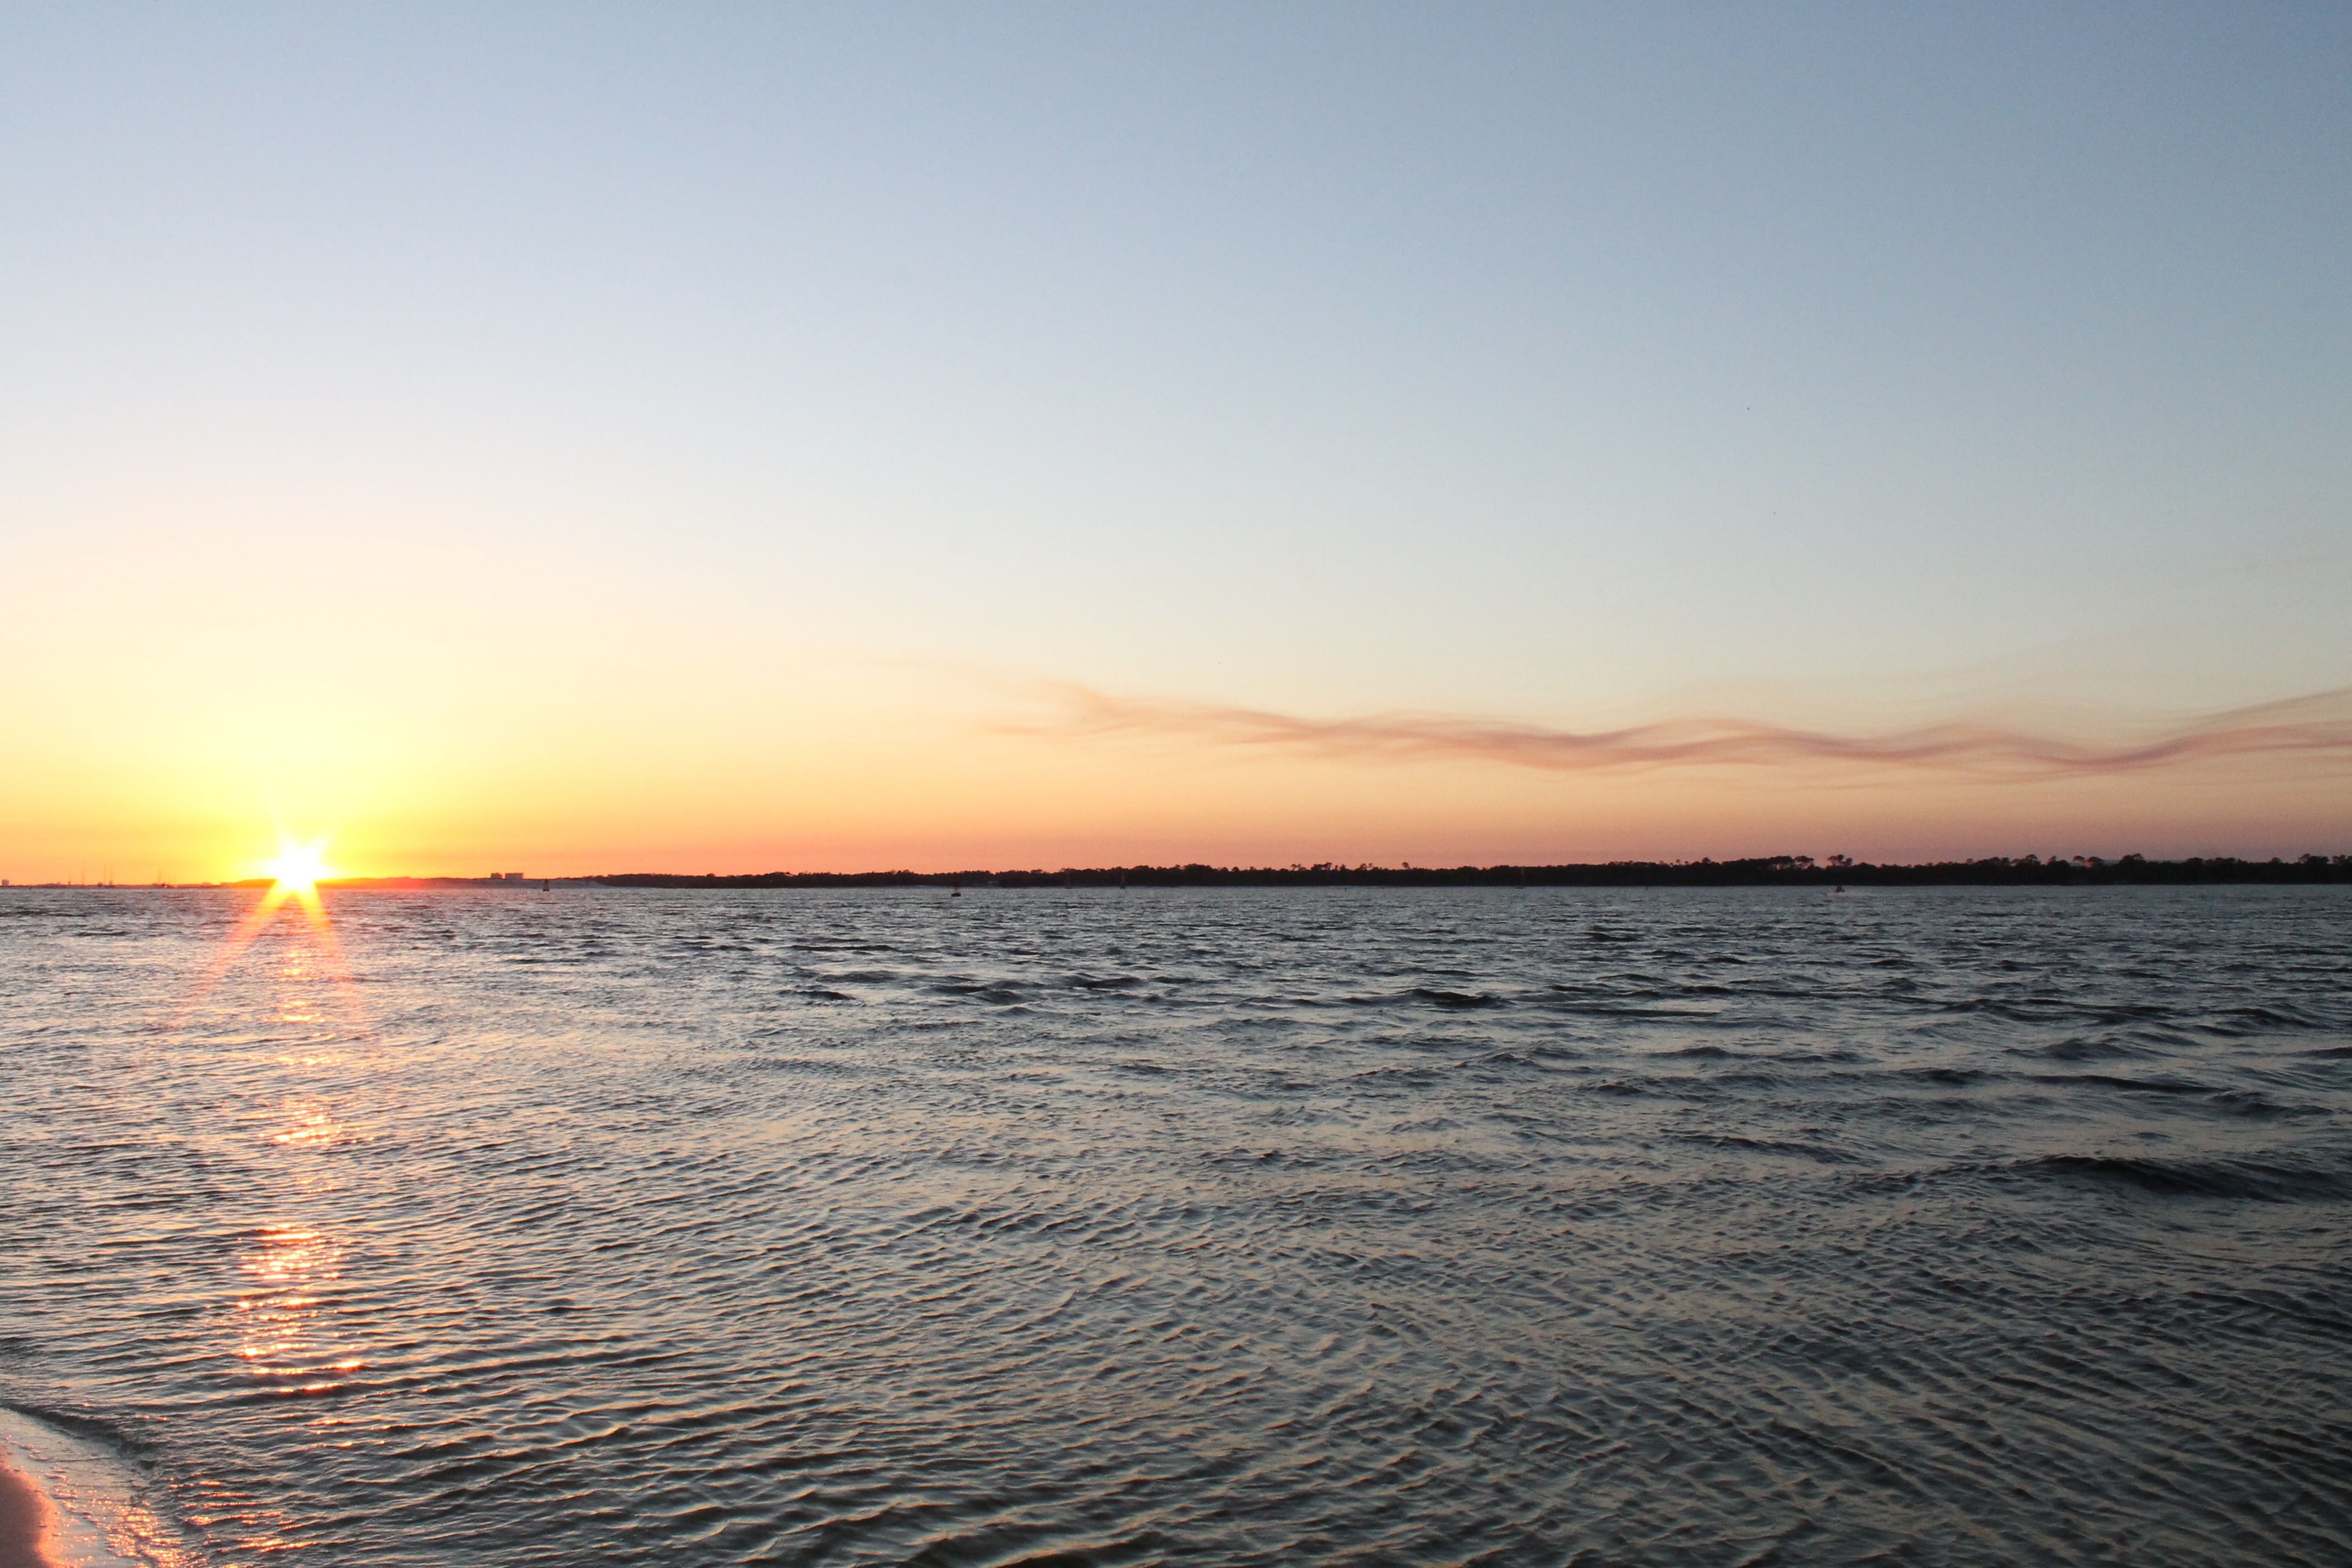
beach, sea, coast, sand, ocean, horizon, sun, sunrise, sunset, sunlight, morning, shore, wave, dawn, dusk, evening, body of water, afterglow, wind wave